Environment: real
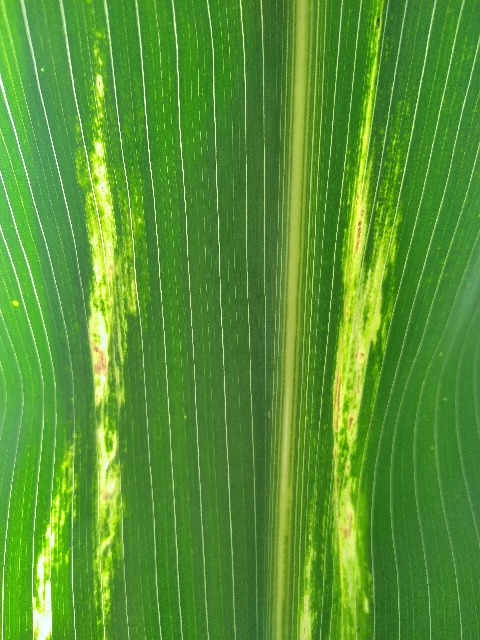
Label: lethal_necrosis